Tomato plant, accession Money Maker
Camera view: vertical (180 deg); turntable rotation: 270 degrees
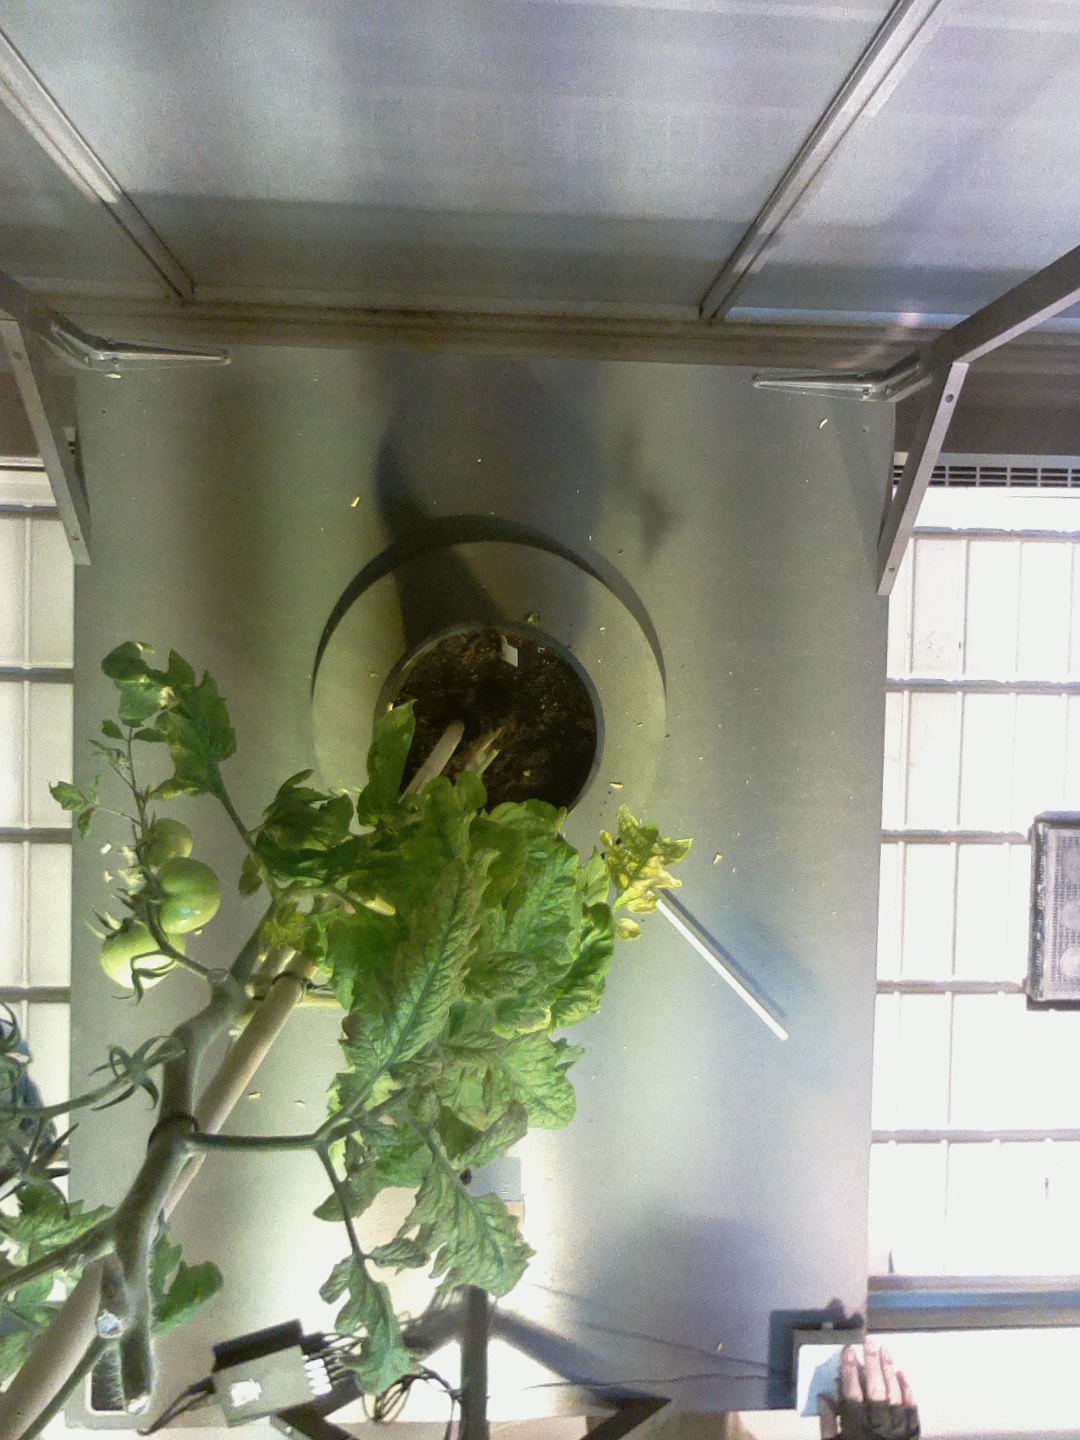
BBCH growth stage 77: 70%-80% of final fruit size